Bodmin (UK Parliament constituency)

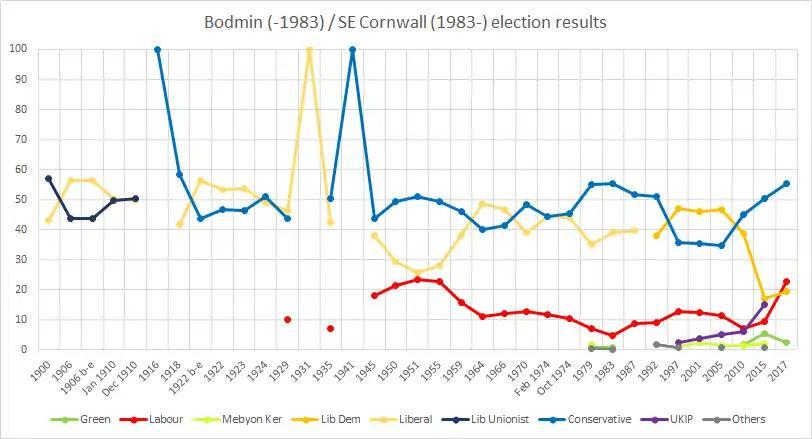
Bodmin // South East Cornwall election results

Vivian succeeded to the peerage, becoming 2nd Baron Vivian and causing a by-election.